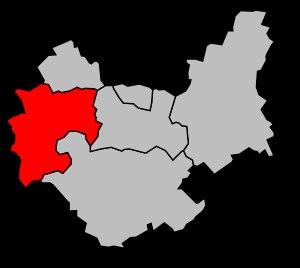
Le canton de Nogent-sur-Seine est une division administrative française située dans le département de l'Aube et la région Grand Est.